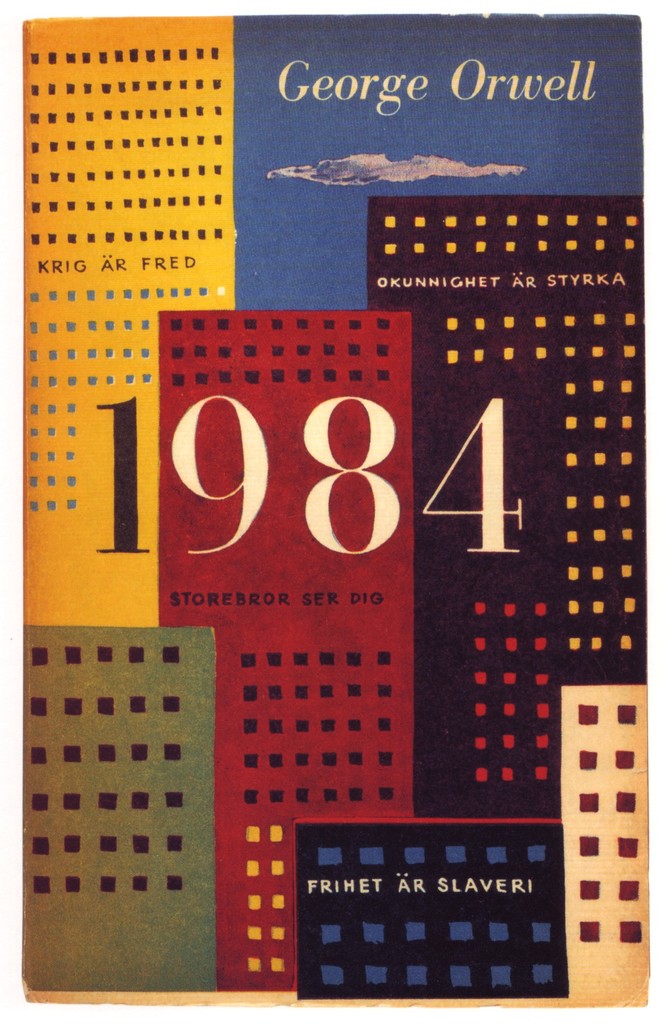
Label: others